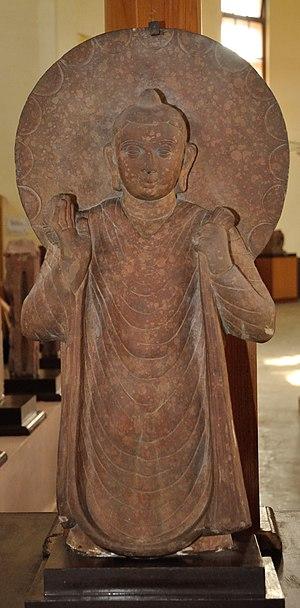
L'art Kushan, l'art de l'empire Kushan dans le nord de l'Inde, a prospéré entre le Iᵉʳ et le IVᵉ siècle de notre ère. Il mélangeait les traditions de l'art gréco-bouddhiste du Gandhara, influencé par les canons artistiques hellénistiques, et l' art plus indien de Mathura. L'art kushan suit l'art hellénistique du royaume gréco-bactrien ainsi que l'art indo-grec qui avait prospéré entre le IIIᵉ siècle avant notre ère et le Iᵉʳ siècle de notre ère en Bactriane et dans le nord-ouest de l'Inde. Avant d'envahir le nord et le centre de l'Inde et de s'établir en tant qu'empire à part entière, les Kushan avaient migré du nord-ouest de la Chine et occupé pendant plus d'un siècle ces terres hellénistiques d'Asie centrale, où l'on pense qu'ils ont assimilé les restes des populations grecques, la culture grecque et l'art grec, ainsi que les langues et les écritures qu'ils utilisaient dans leurs pièces et inscriptions: le grec et le bactrien, qu'ils utilisaient avec le brahmi indien.